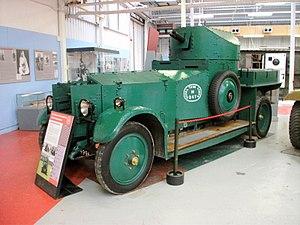
Les automitrailleuses Rolls-Royce sont des véhicules blindés britanniques mis en service en 1914 et utilisés au cours de la Première Guerre mondiale, la guerre civile irlandaise et, dans l'entre-deux guerres, en Transjordanie, Israël et en Mésopotamie en application de la doctrine de « l'Imperial Air Control ». Dans les premiers temps de la Seconde Guerre mondiale, on les retrouve encore au Moyen-Orient et en Afrique du nord.